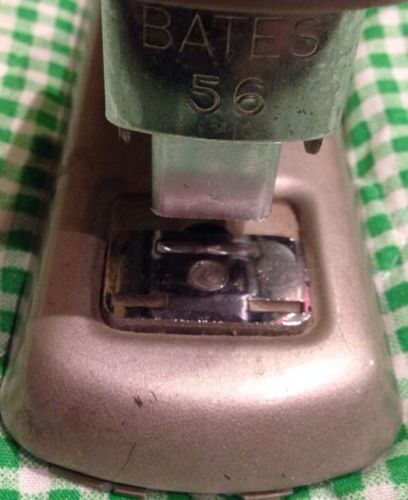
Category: stapler